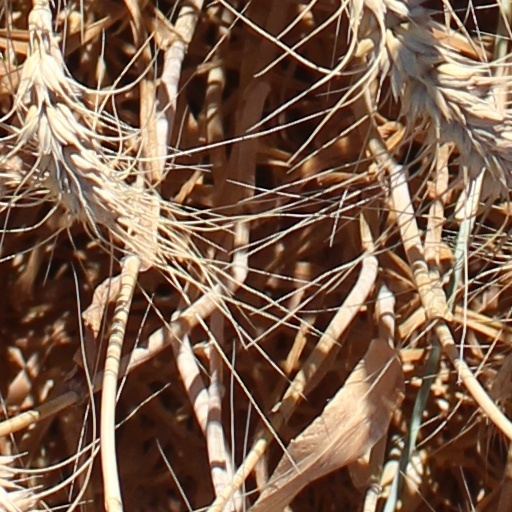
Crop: wheat